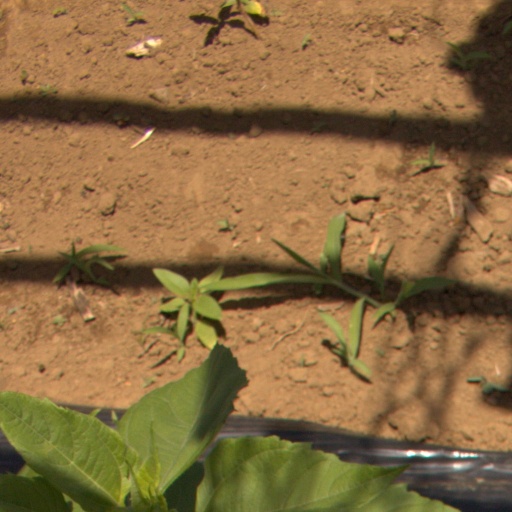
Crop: Jerusalem artichoke